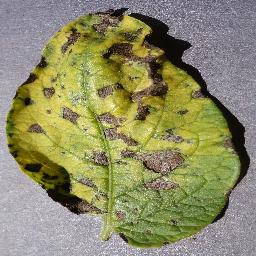
Label: Potato___Early_blight